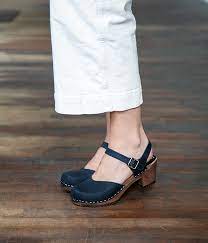
Label: Clog